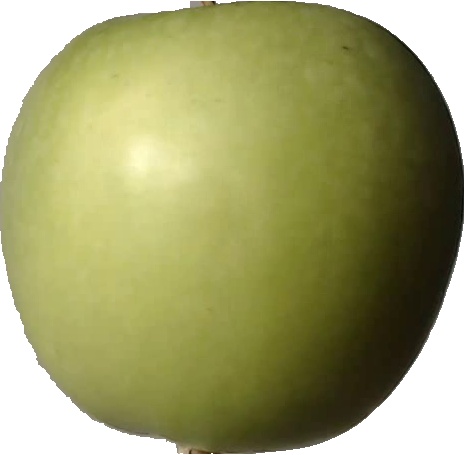
Label: apple_granny_smith_1